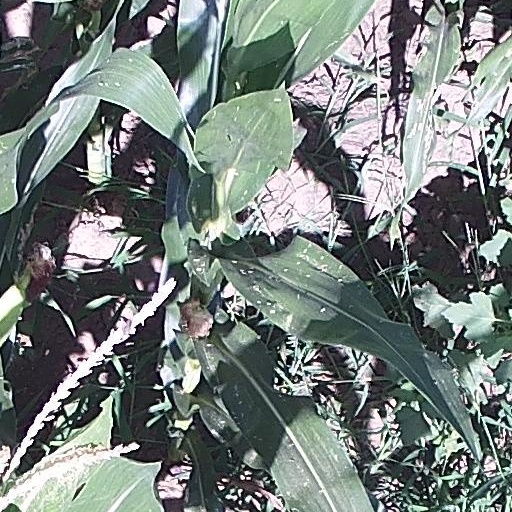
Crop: maize; corn